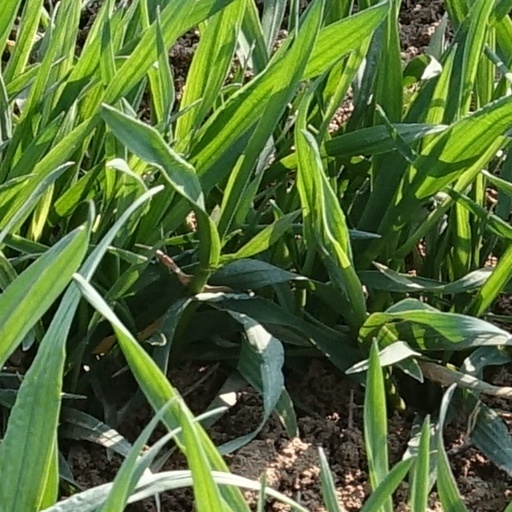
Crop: wheat